North American P-51 Mustang variants

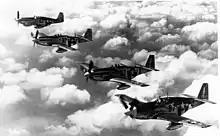
Two P-51B/C Mustangs flying with two P-51D/K Mustangs

Over twenty variants of the North American P-51 Mustang fighter were produced from 1940, when it first flew, to after World War II, some of which were employed also in the Korean War and in several other conflicts.